William Halsall

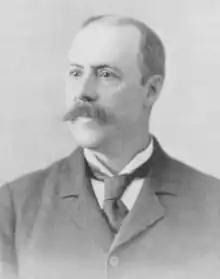

William Formby Halsall (March 20, 1841 – November 7, 1919) was a marine painter born in Kirkdale, England. His parents were John and Mary.